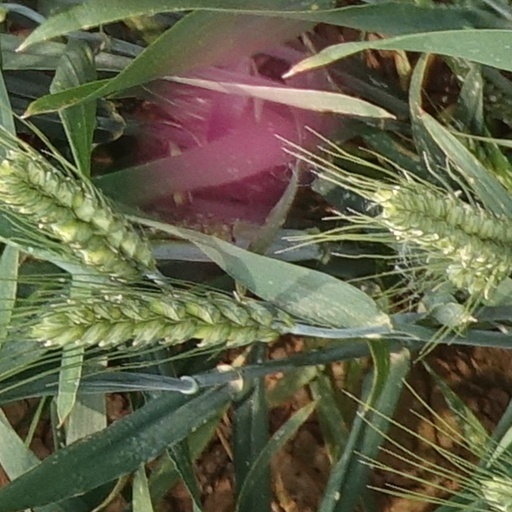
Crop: wheat